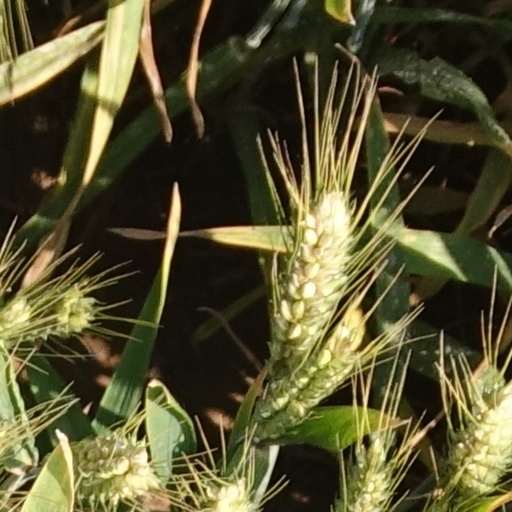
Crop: wheat